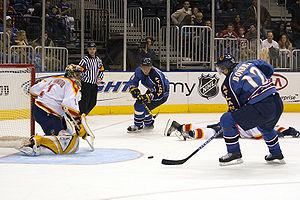
Un tir ou lancer au hockey sur glace désigne une tentative d'un joueur de marquer un but, en frappant le palet avec sa crosse en direction du filet. Il existe plusieurs types de tir au hockey sur glace.